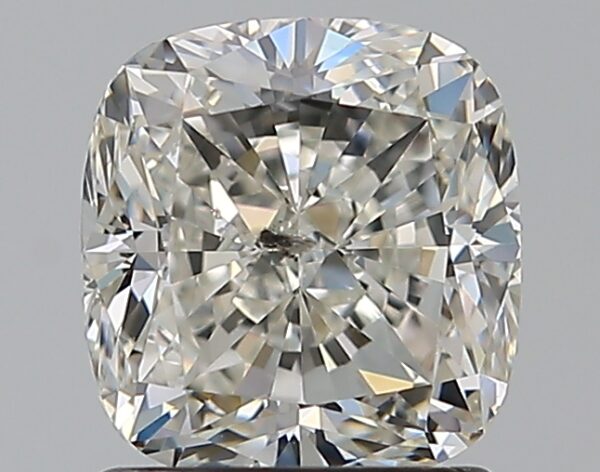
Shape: cushion
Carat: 1.5
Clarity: SI2
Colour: I
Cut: VG
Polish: EX
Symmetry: EX
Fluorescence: M
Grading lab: GIA
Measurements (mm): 6.45 x 6.13 x 4.33